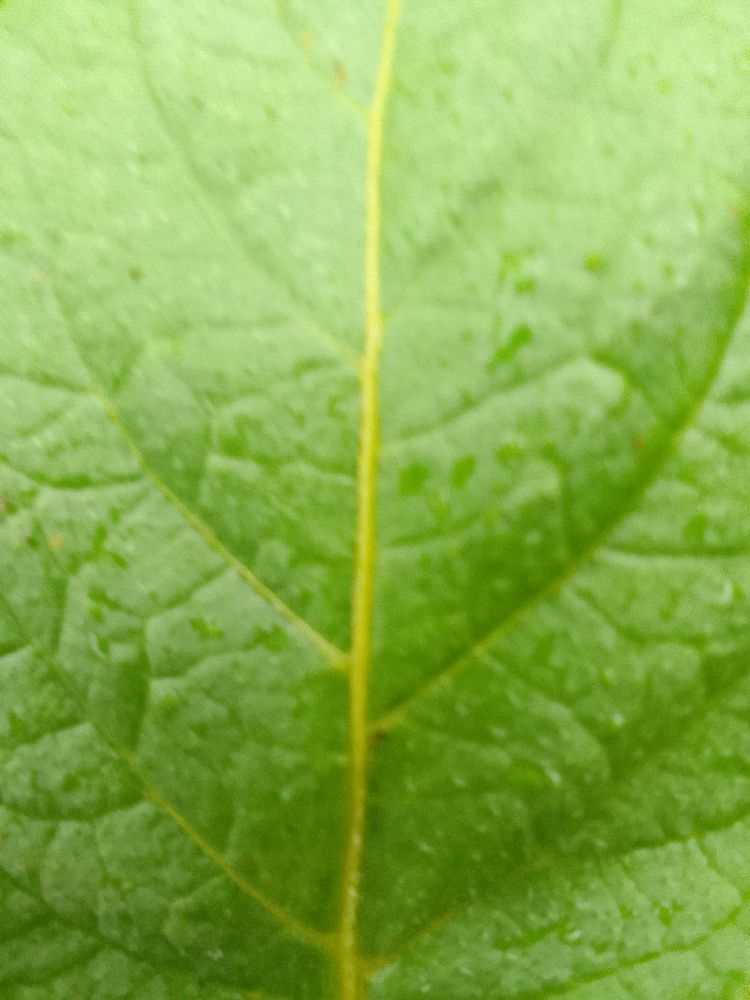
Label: Healthy